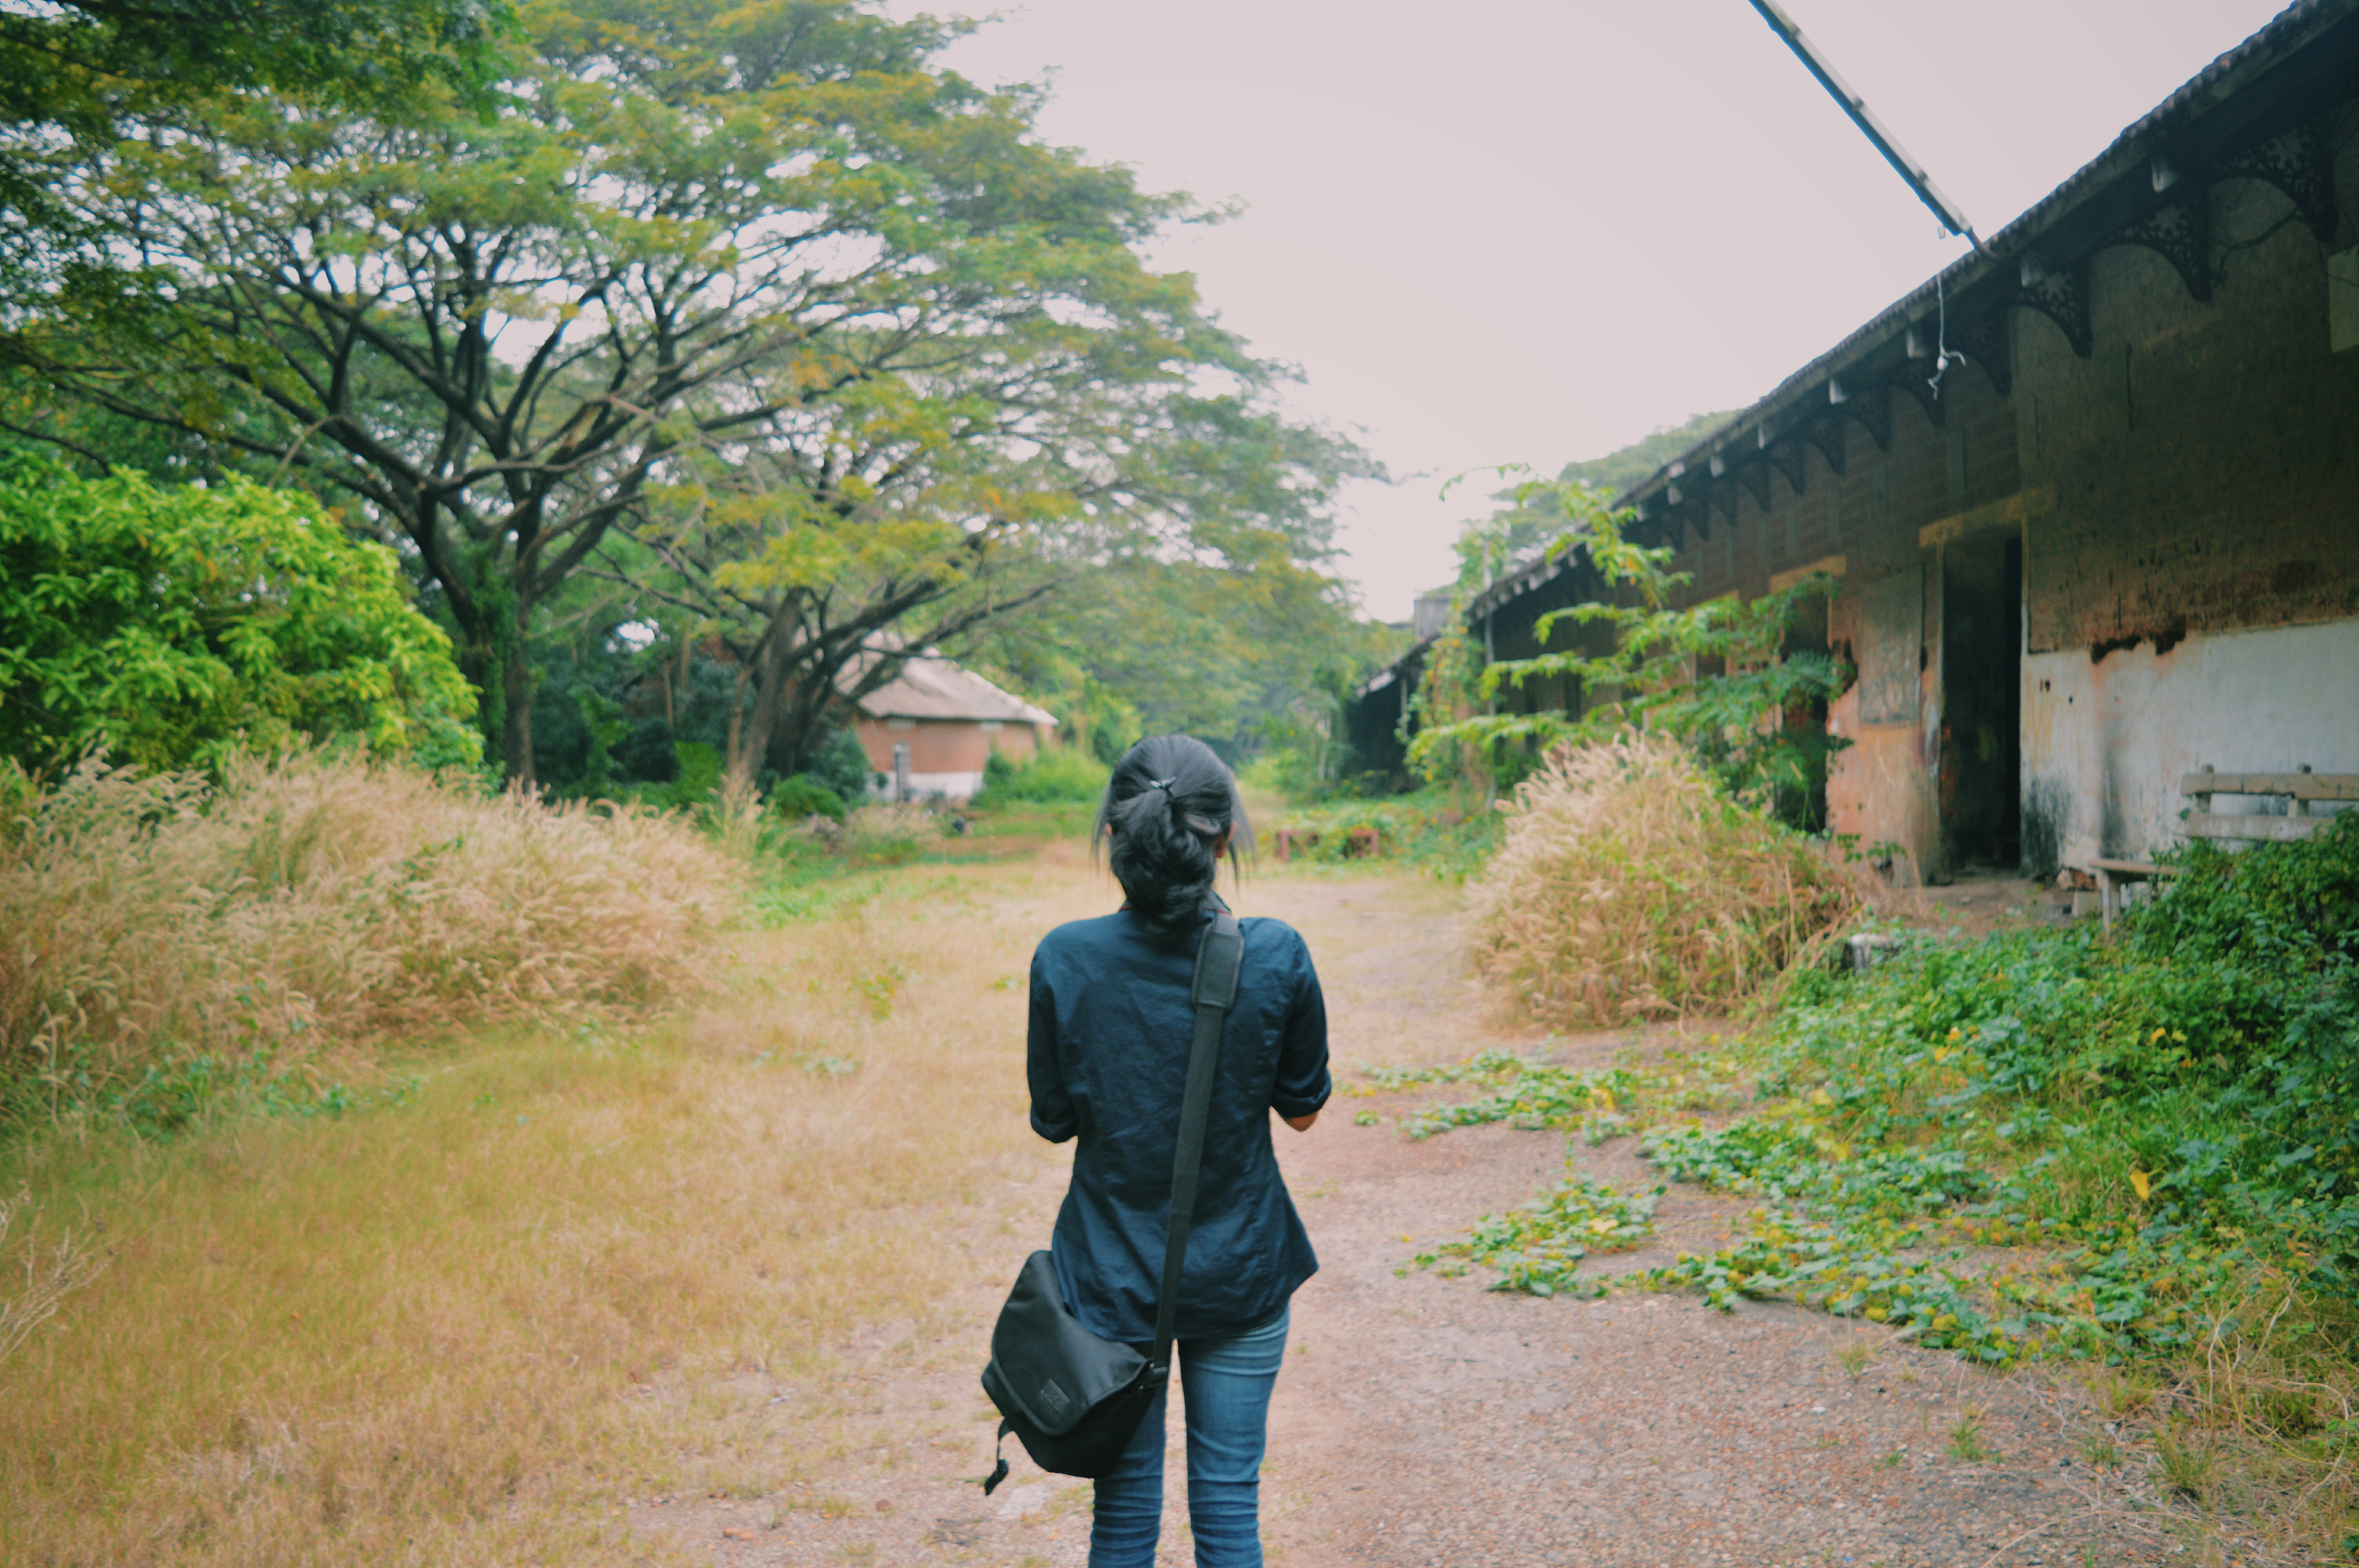
tree, farm, flower, rural area